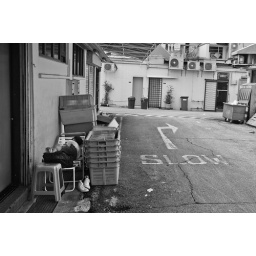
School must be exhausting... Here's a boy i spotted sleeping in this alley